Describe the emotion expressed in this image:  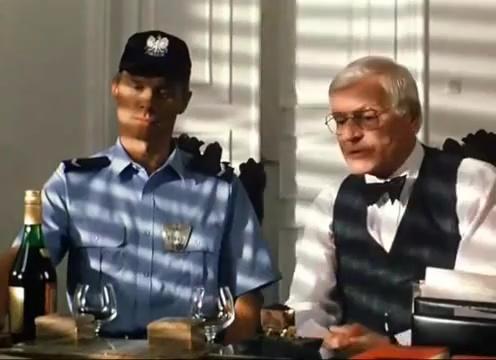
This person displays Suffering, valence and arousal with low intensity.